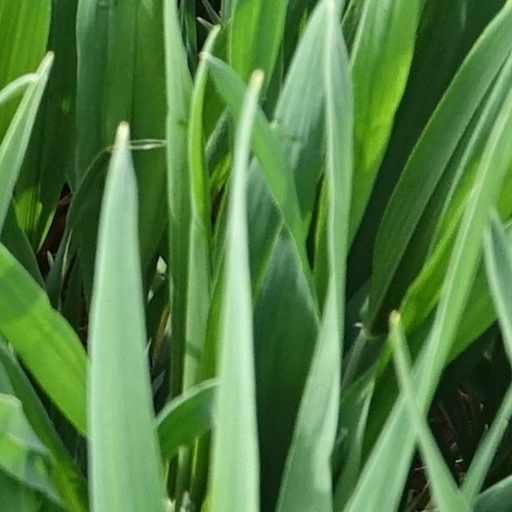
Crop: wheat